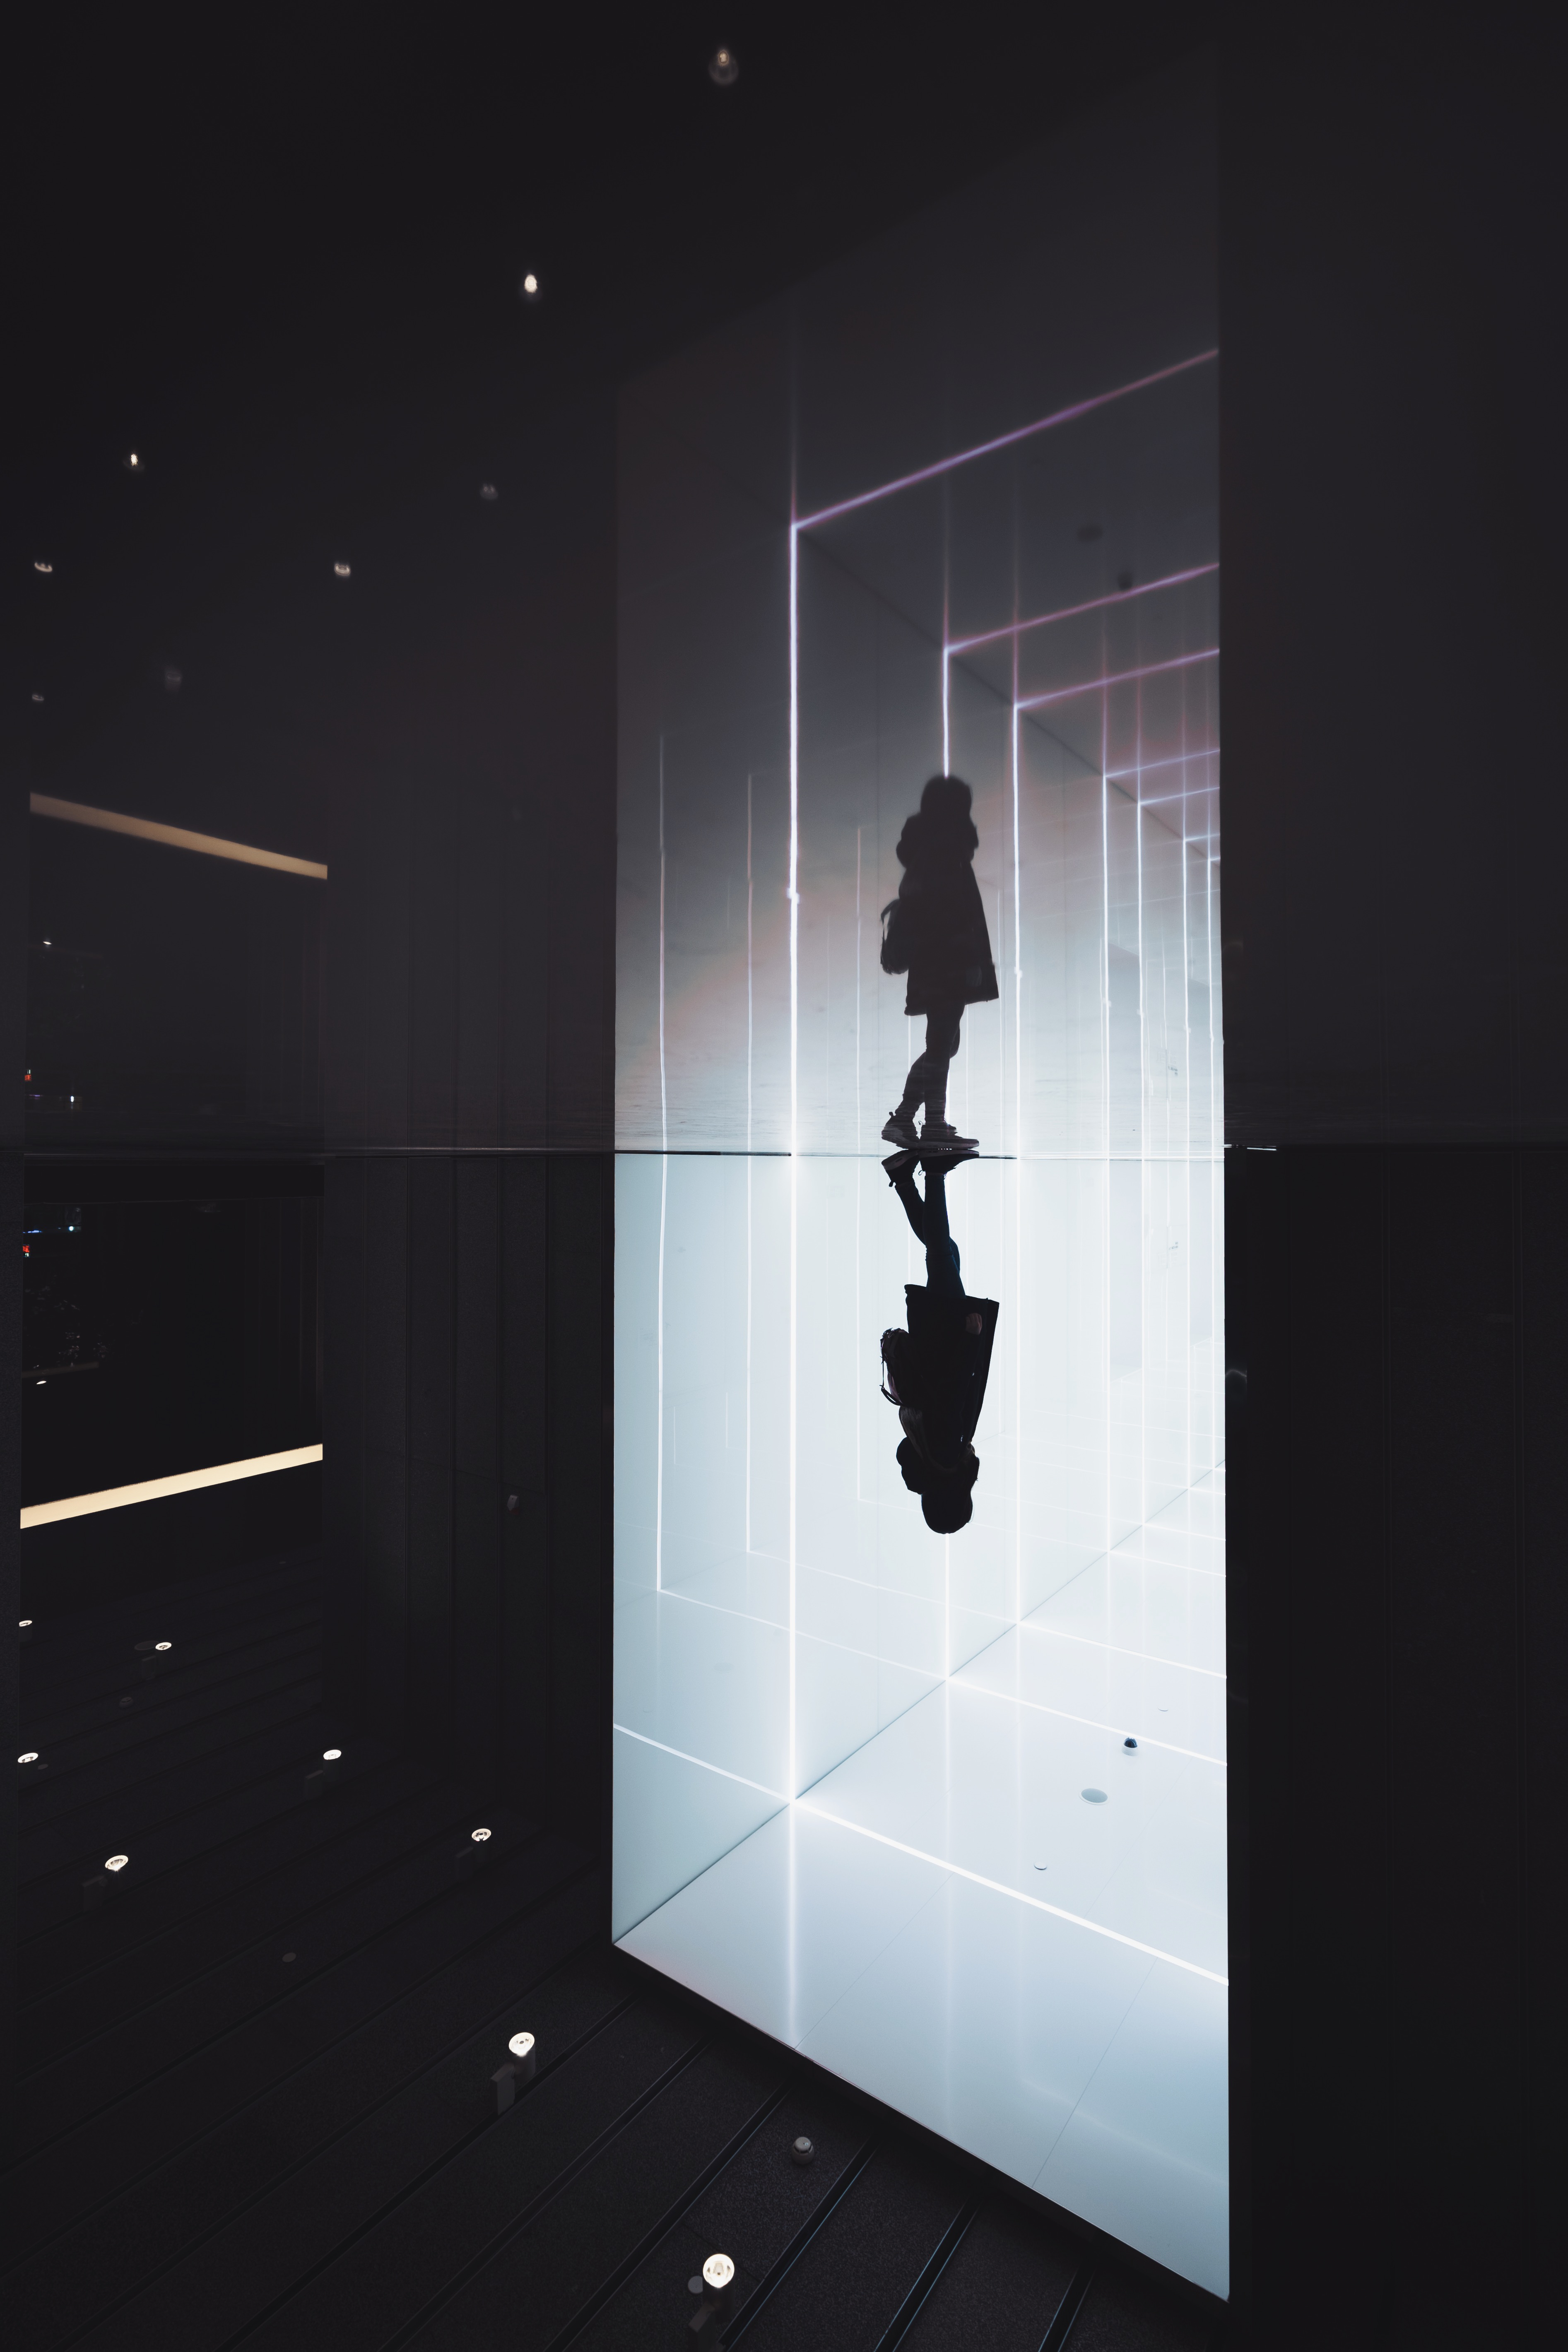
person, light, glass, walk, reflection, darkness, black, lighting, neon, design, shape